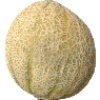
Label: Cantaloupe 2